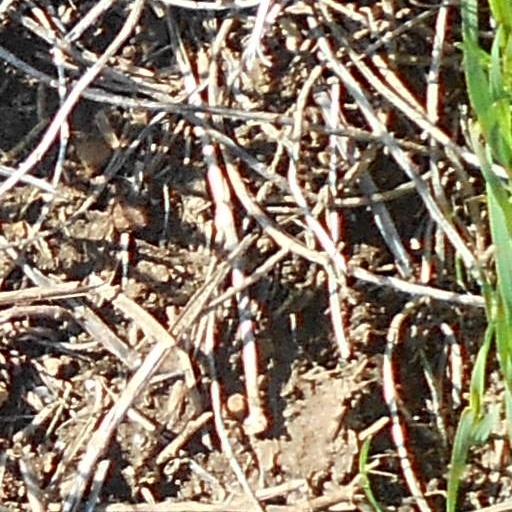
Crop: wheat